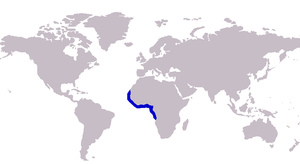
Caranx senegallus est une espèce de poisson de la famille des carangidés.